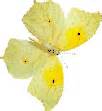
Label: butterfly